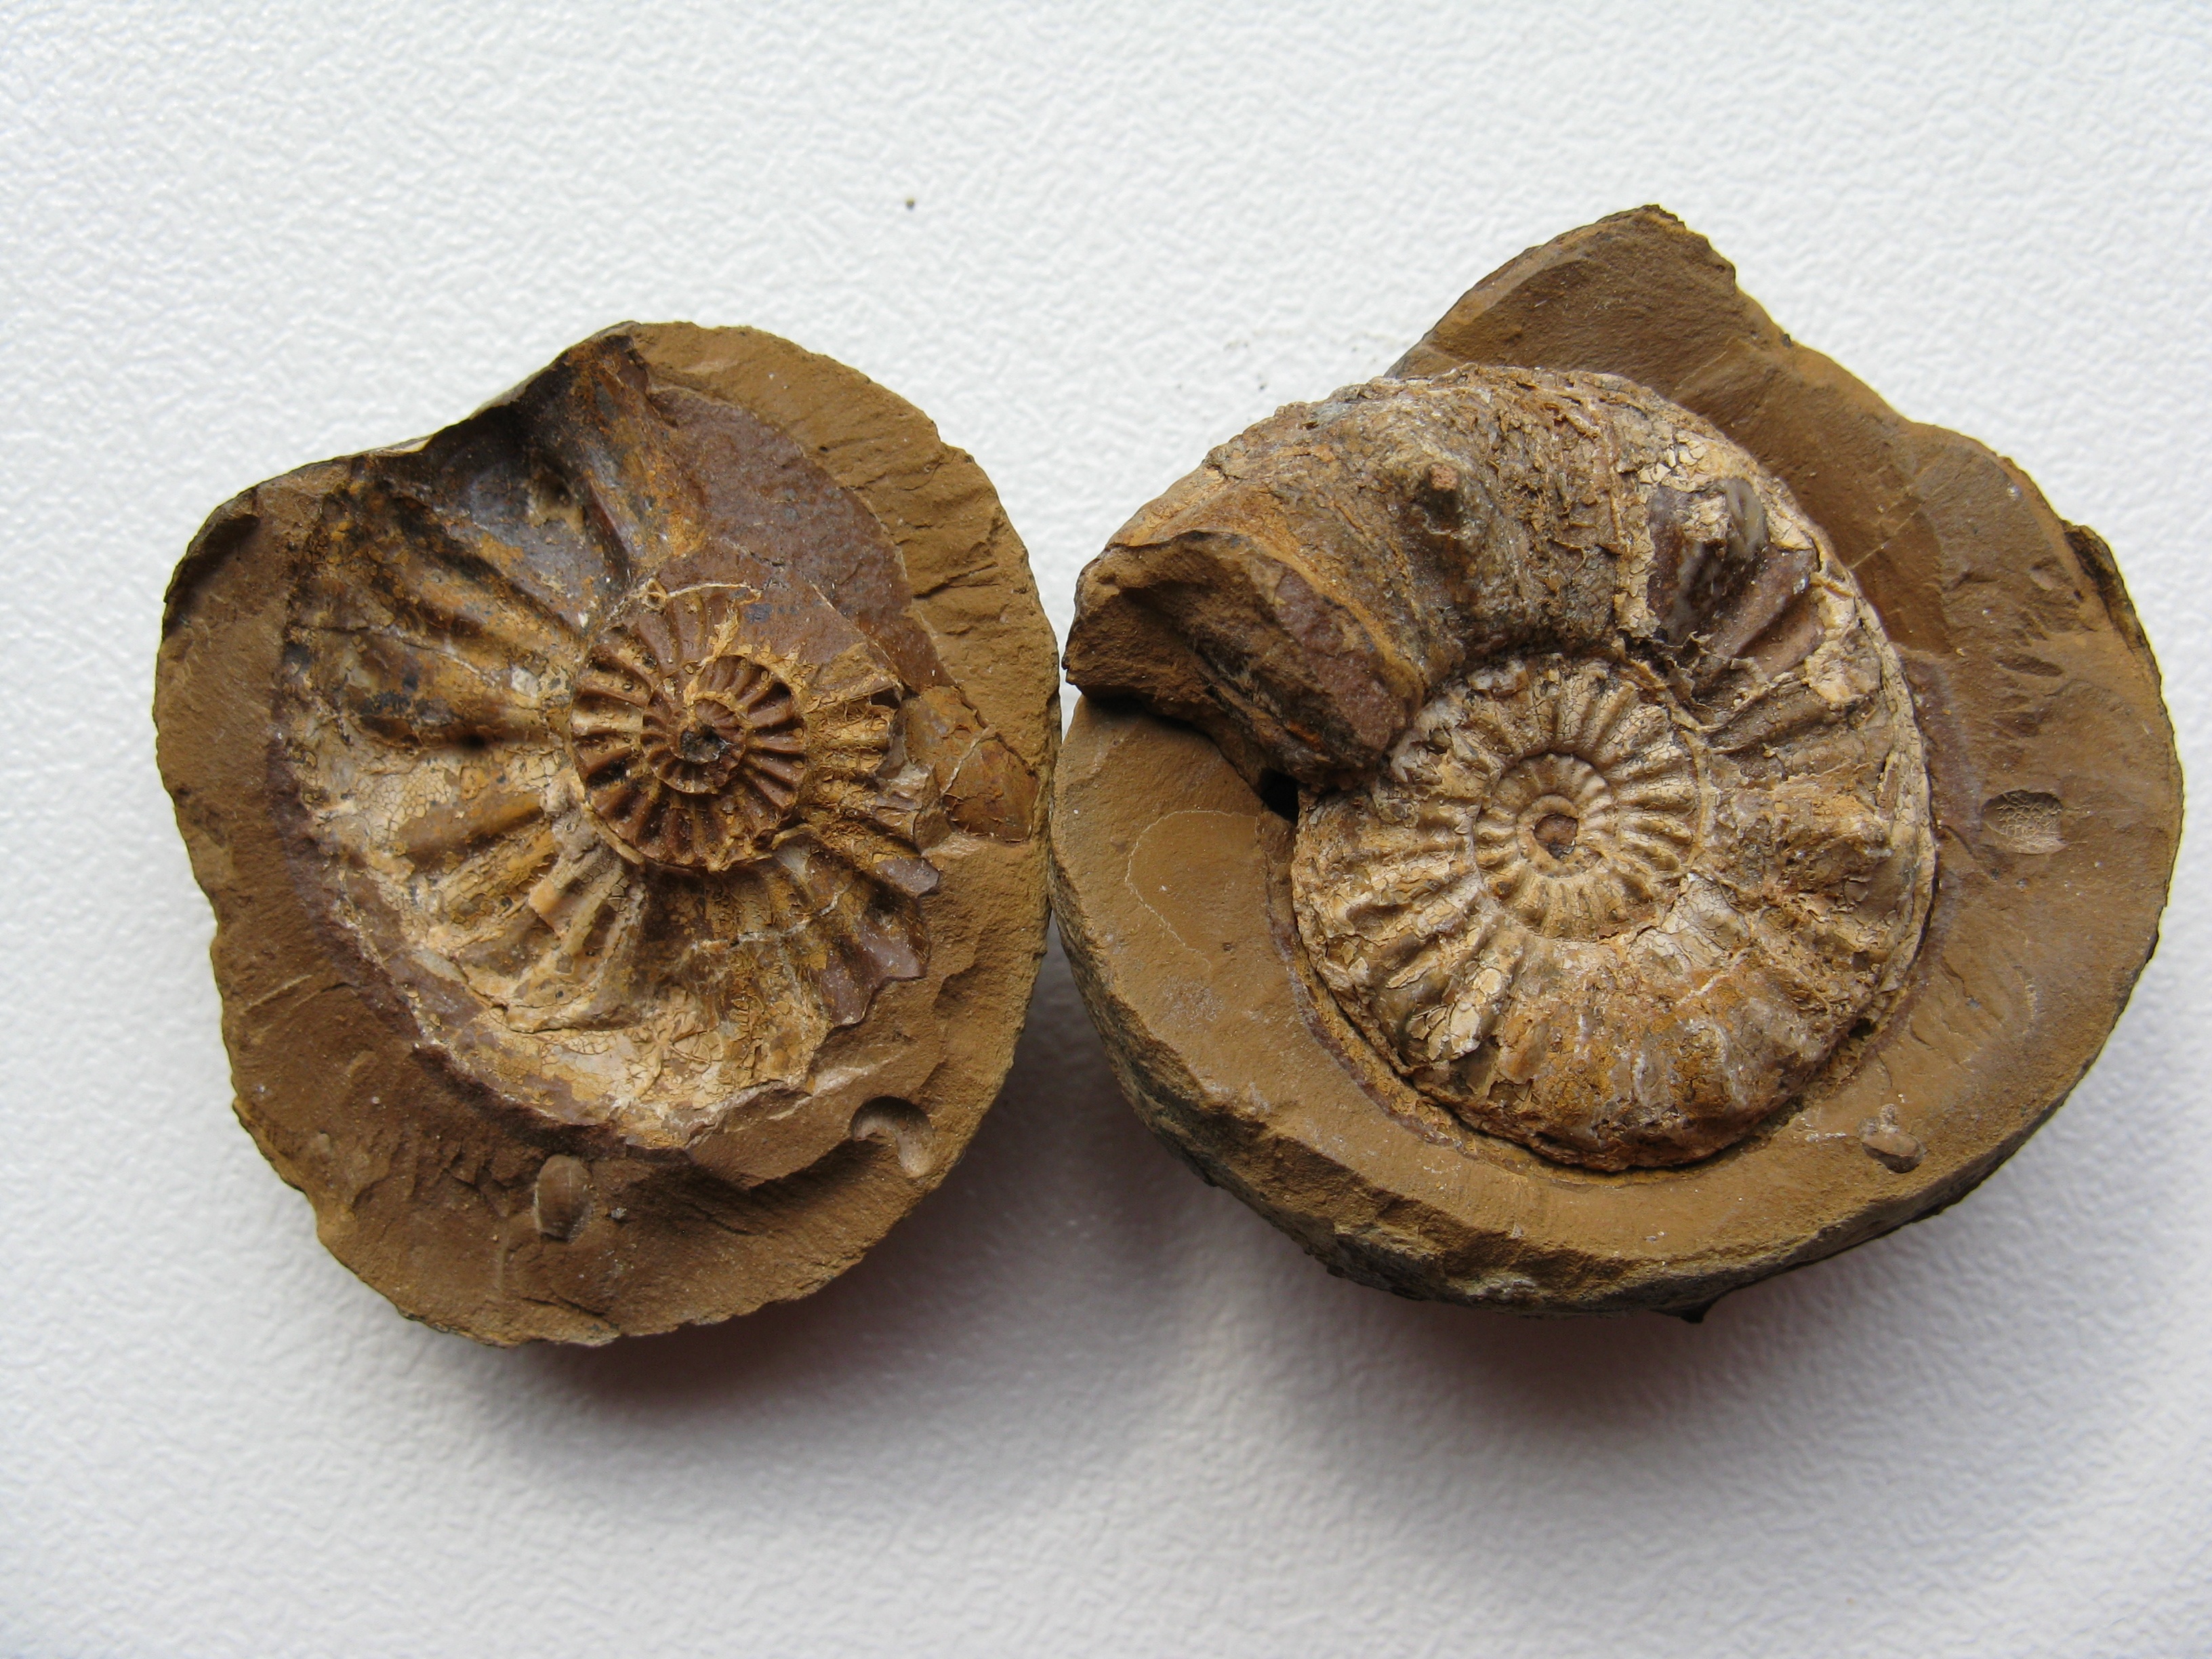
wood, food, collection, produce, ancient, mushroom, coconut, limestone, fossils, extinct, ammonites, paleontology, fossil collectors, edible mushroom, shiitake, medicinal mushroom, fossil collection, cephalopods, ammonoidea